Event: Nepal Earthquake
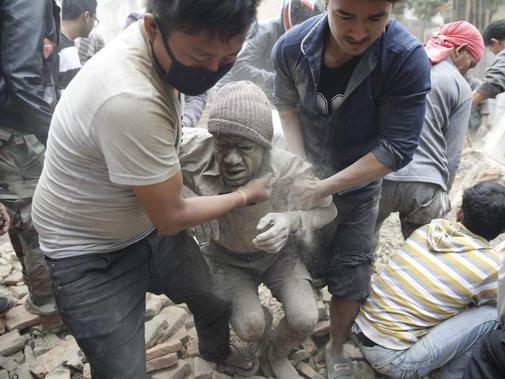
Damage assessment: damage